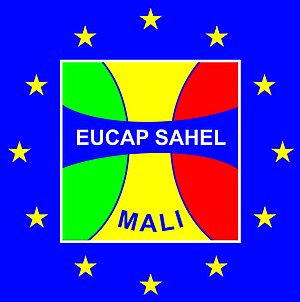
Logo de la mission EUCAP Sahel Mali